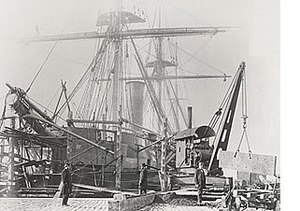
HMS Royal Oak (1862)
Royal Oak under bygning i Chatham
Royal Oak under bygning i Chatham
Det britiske panserskib Royal Oak under bygning i Chatham ca. 1862
Panserskibet HMS Royal Oak var planlagt som et traditionelt træbygget linjeskib med dampmaskineri. Skibet blev påbegyndt i 1860 på et tidspunkt, hvor man i både i Frankrig og Storbritannien allerede var begyndt at bygge panserskibe, men hvor deres overlegenhed i forhold til linjeskibene endnu ikke var almindelig anerkendt. I maj 1861 stod det imidlertid klart for den britiske flådeledelse, at man var ved at blive overhalet af det franske byggeprogram, og derfor blev der truffet beslutning om at færdigbygge Royal Oak som panserskib. På grund af trækonstruktionen valgte man at dække hele skibssiden med panser, hvilket var noget nyt i Royal Navy. Navnet betyder direkte oversat "den kongelige eg", og skibet var det femte af syv i Royal Navy med dette navn.